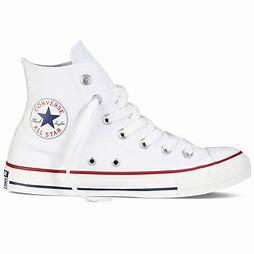
Brand: Converse
Model: Chuck Taylor All Star Hi